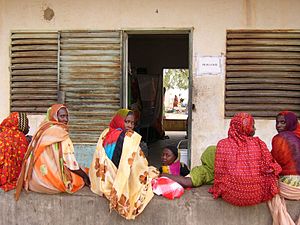
Tchad / Økonomi
En tchadisk fødestue. Til trods for forbedringer er Tchads infrastruktur betydeligt mindre udviklet end dets naboer mod nord.
Tchad, officielt Republikken Tchad, er en indlandsstat i Centralafrika. Landet grænser op til Libyen mod nord, Sudan mod øst, Centralafrikanske Republik mod syd, Cameroun og Nigeria mod sydvest, og Niger mod vest. Den nordlige del af Tchad ligger i Sahara-ørkenen. Tchad inddeles i tre større geografiske regioner: en ørkenzone i nord, et tørt sahelbælte i midten og en mere frugtbar savanne mod syd. Landet er opkaldt efter Tchad-søen, som er det største vådområde i Tchad og det næststørste i Afrika. Tchads højeste bjerg er Emi Koussi i Sahara, og den største by er hovedstaden N'Djamena. Tchad er beboet af over 200 forskellige etniske og sproglige grupper. De officielle sprog er fransk og arabisk og islam er den mest udbredte religion i landet.